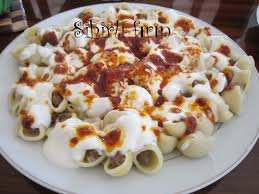
Yemek: manti